Aberration (astronomy)

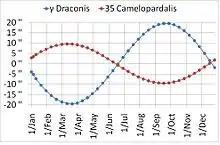
Bradley's observations of γ Draconis and 35 Camelopardalis as reduced by Busch to the year 1730

Consequently, when Bradley and Samuel Molyneux entered this sphere of research in 1725, there was still considerable uncertainty as to whether stellar parallaxes had been observed or not, and it was with the intention of definitely answering this question that they erected a large telescope at Molyneux's house at Kew. They decided to reinvestigate the motion of γ Draconis with a telescope constructed by George Graham (1675–1751), a celebrated instrument-maker. This was fixed to a vertical chimney stack in such manner as to permit a small oscillation of the eyepiece, the amount of which (i.e. the deviation from the vertical) was regulated and measured by the introduction of a screw and a plumb line.